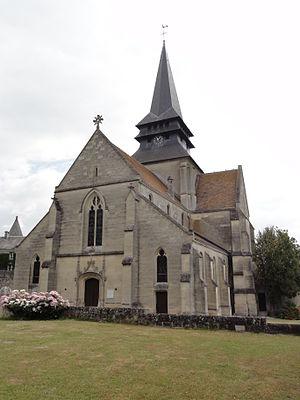
L'église Saint-Pierre est une église située à Saint-Pierre-Aigle, en France.